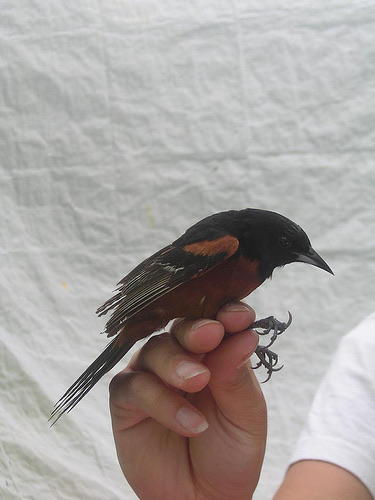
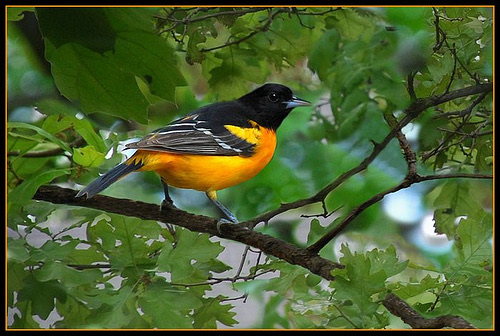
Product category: misc
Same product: yes